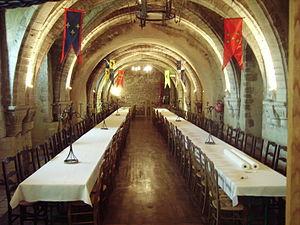
Le château de Creully est un édifice construit entre les XIᵉ et XVIIᵉ siècles à Creully dans le Calvados.
Le logis seigneurial, aussi appelé plus communément logis, est, au Moyen Âge de la fin du XIᵉ siècle au milieu du XVᵉ siècle, un vaste bâtiment situé la plupart du temps dans le donjon et réservé à l'usage du seigneur et de sa famille.